Under vehicle inspection

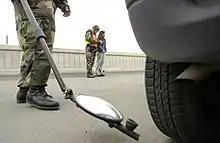
Handheld inspection mirror in use

Before the UVIS system, handheld mirrors were in use. While handheld mirrors are among the least expensive and oldest technologies, they have limited applications and place security personnel in close proximity to potential danger.